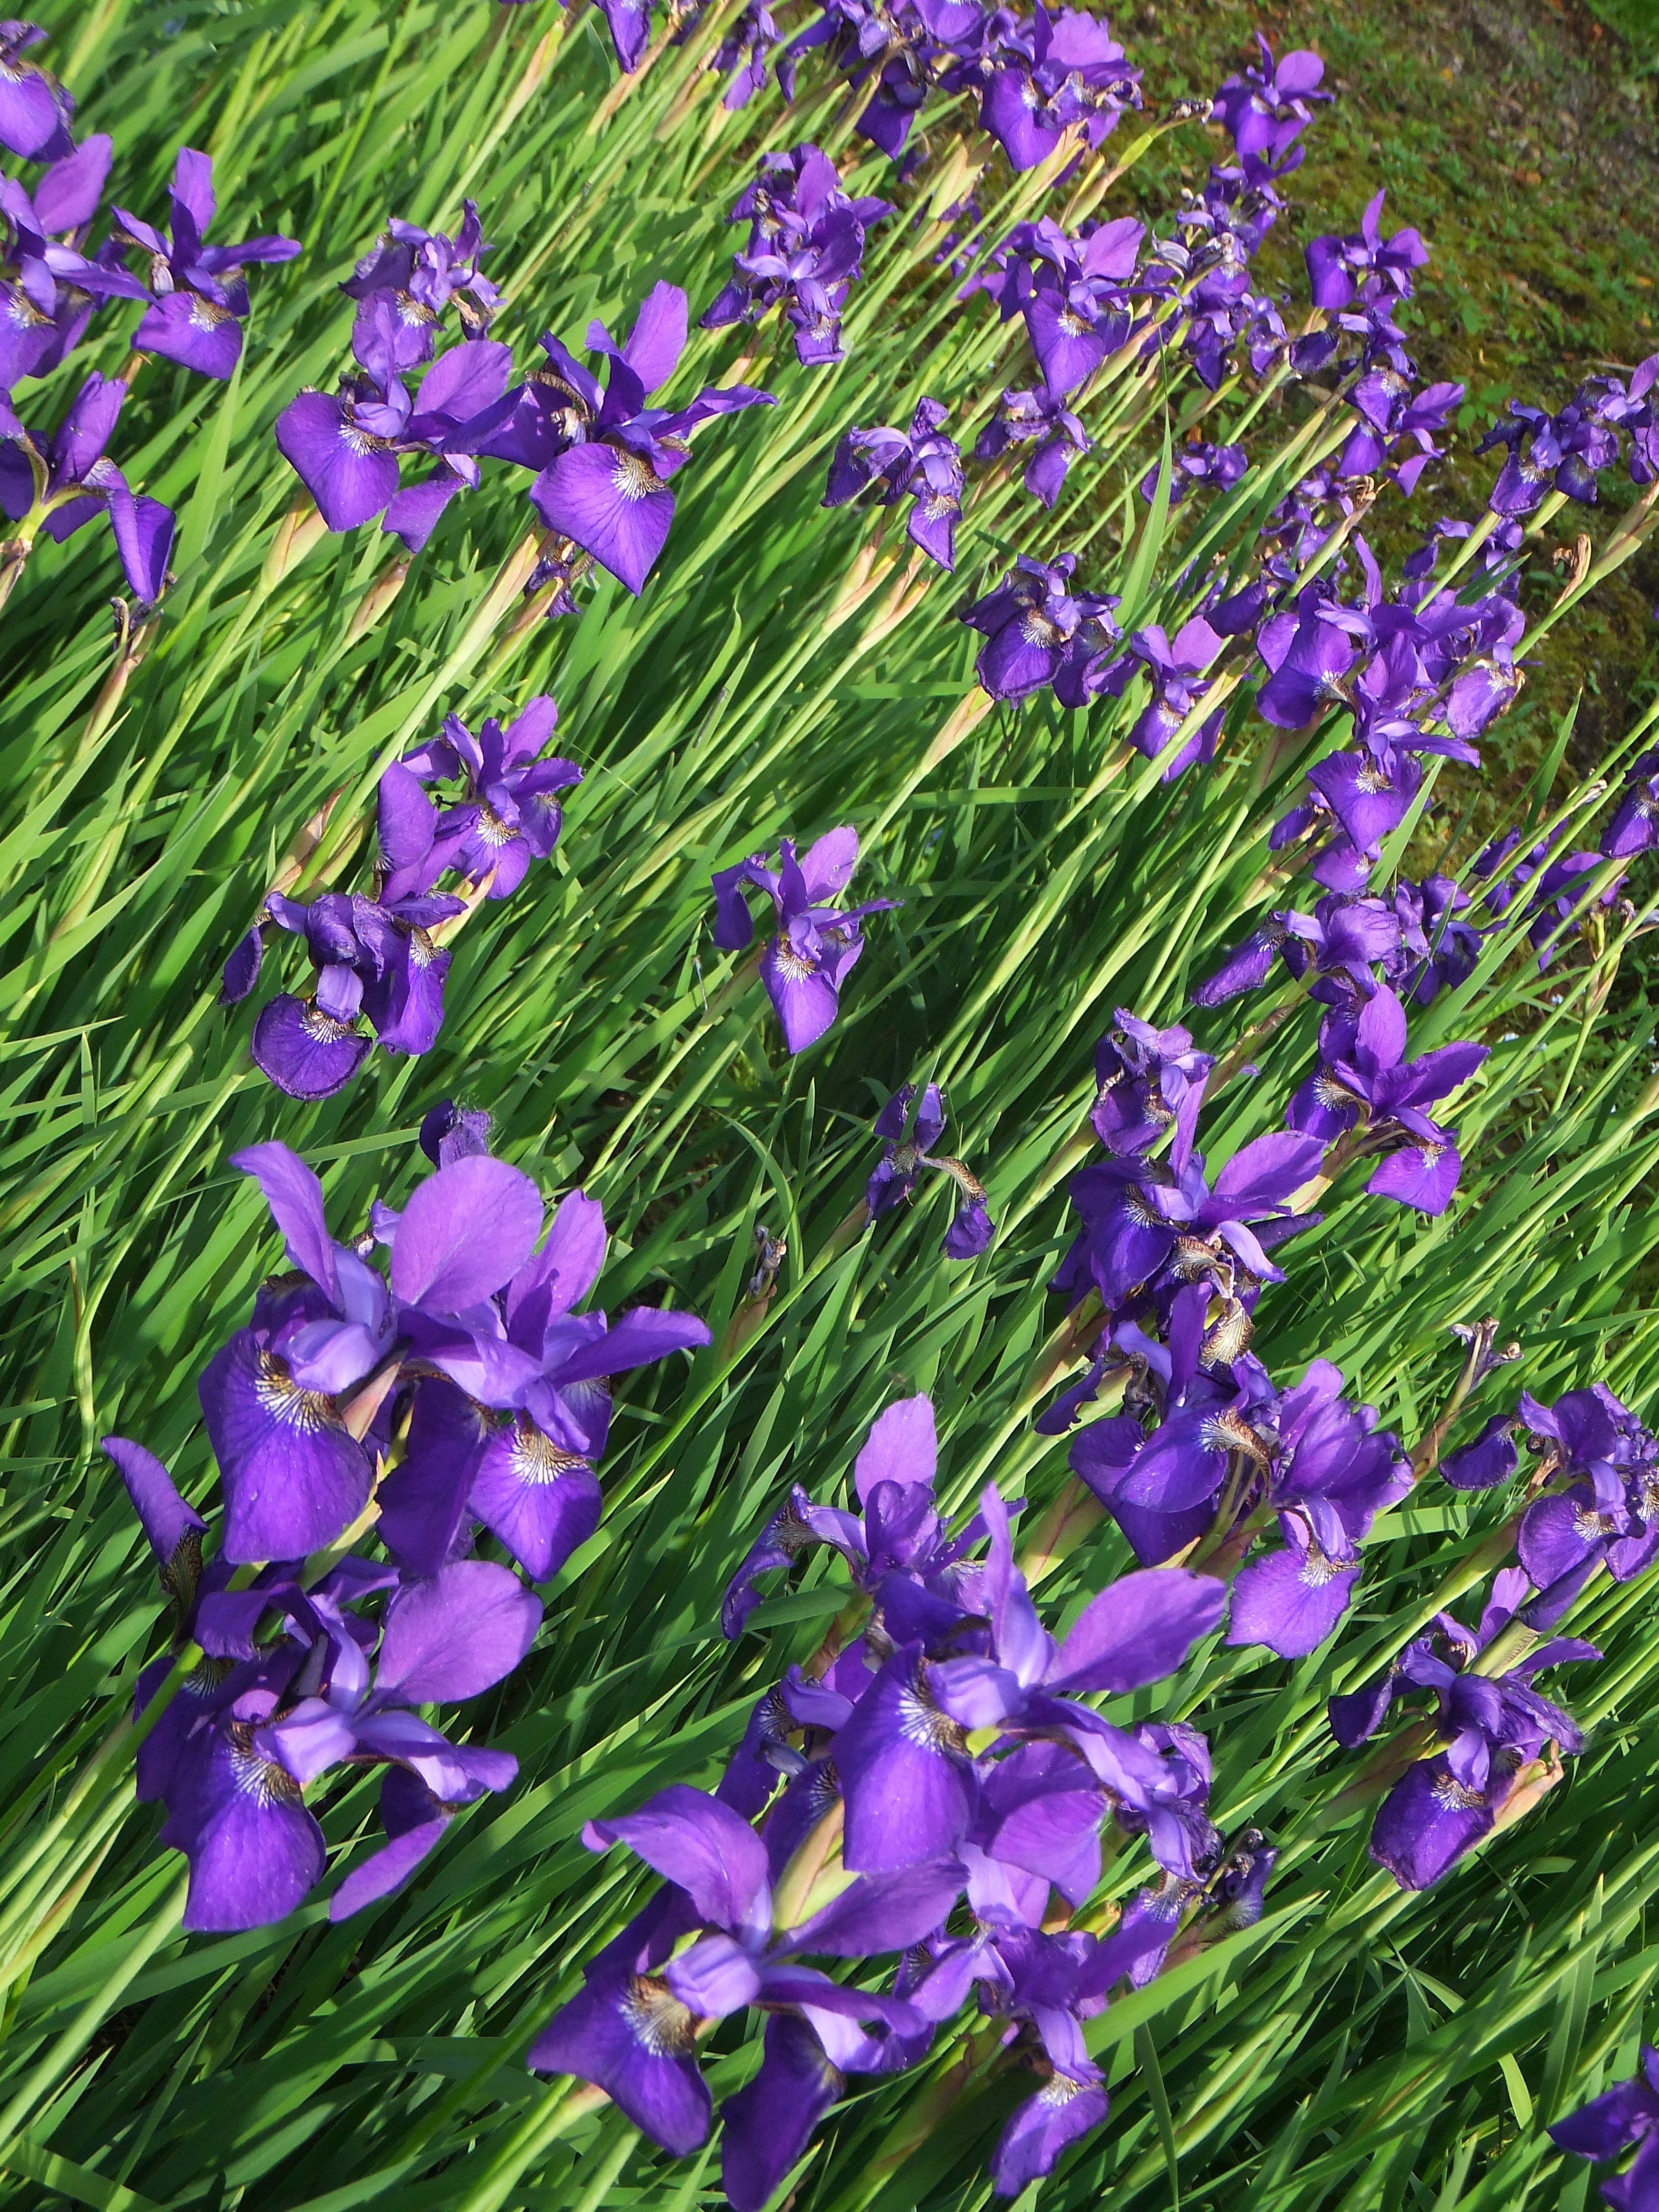
nature, blossom, plant, field, stem, flower, purple, bloom, summer, floral, spring, green, natural, botany, blooming, colorful, flora, wildflower, iris, flowering plant, iris versicolor, land plant, english lavender, iris family